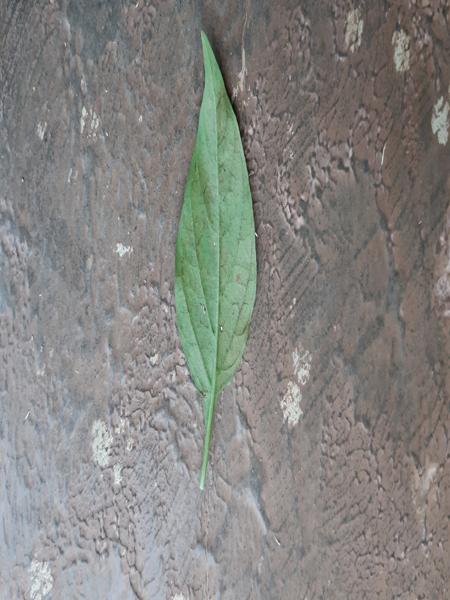
Plant: Chilly